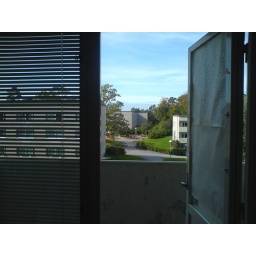
balcony in kitchen